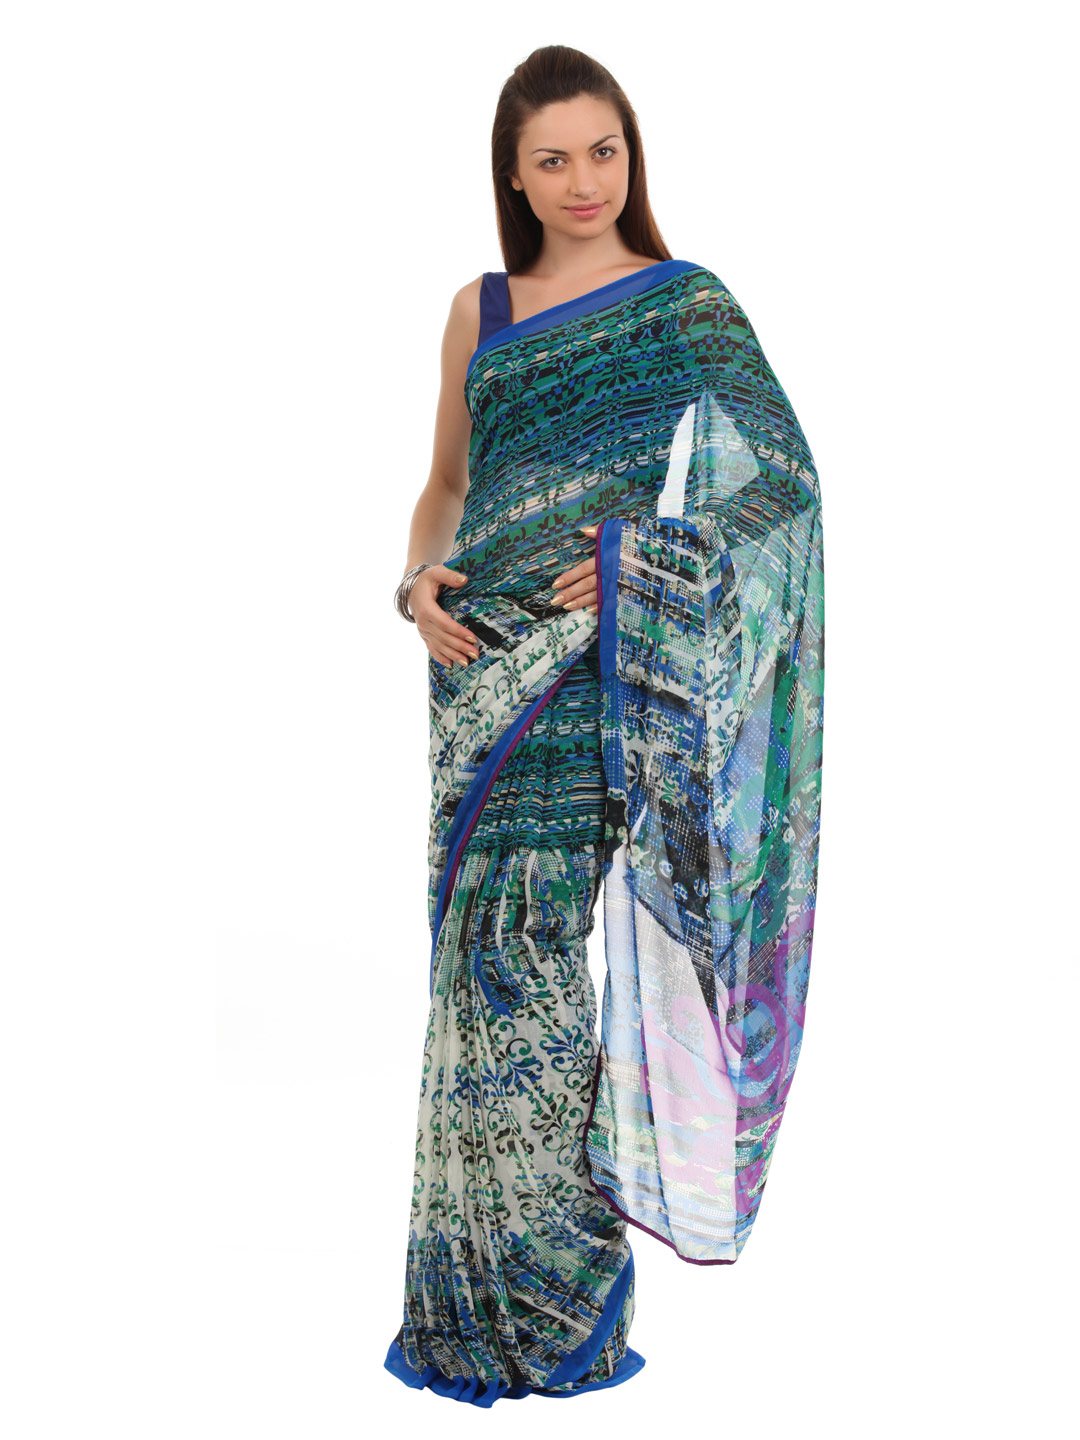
FNF Women Blue Sari
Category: Apparel / Saree / Sarees
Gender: Women
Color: Blue
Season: Fall 2012
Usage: Ethnic